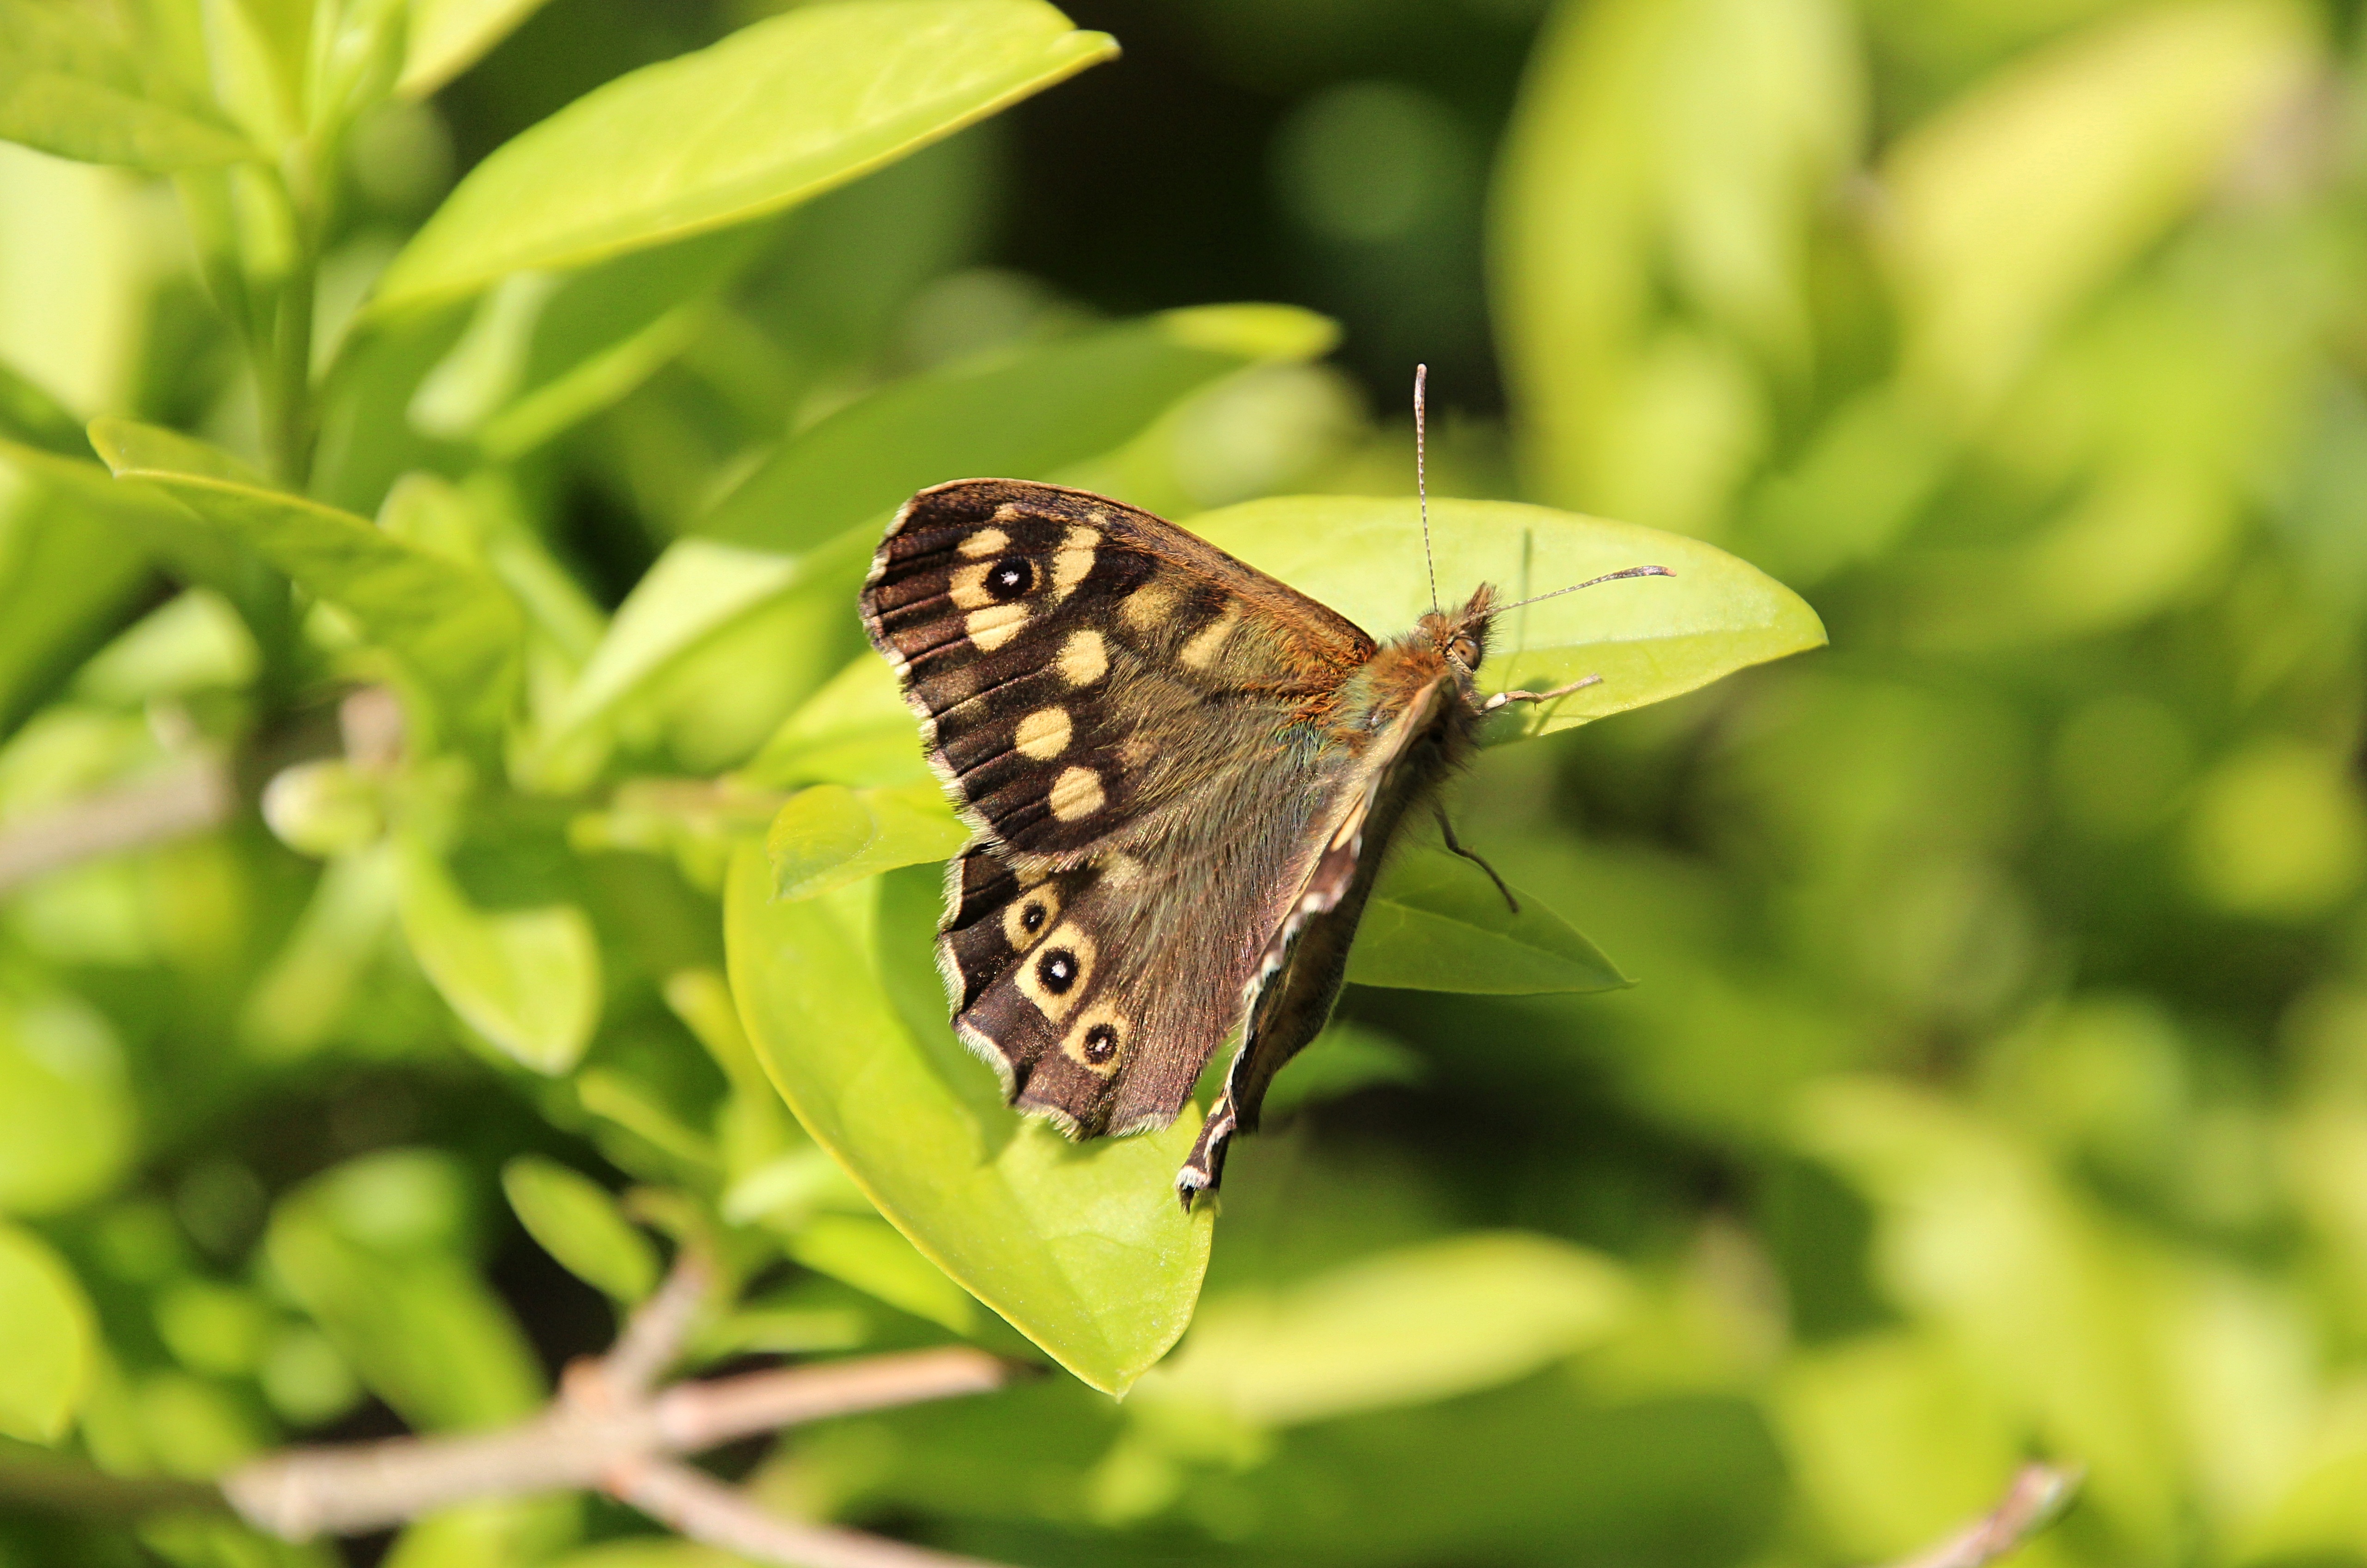
nature, wing, leaf, flower, bush, spring, green, insect, bug, botany, butterfly, fauna, invertebrate, close up, eyes, nectar, pieridae, antennas, macro photography, arthropod, pollinator, speckled wood, moths and butterflies, lycaenid, brush footed butterfly, colias